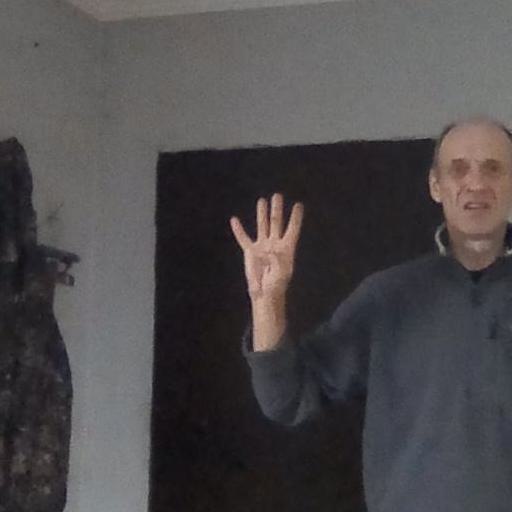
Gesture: four